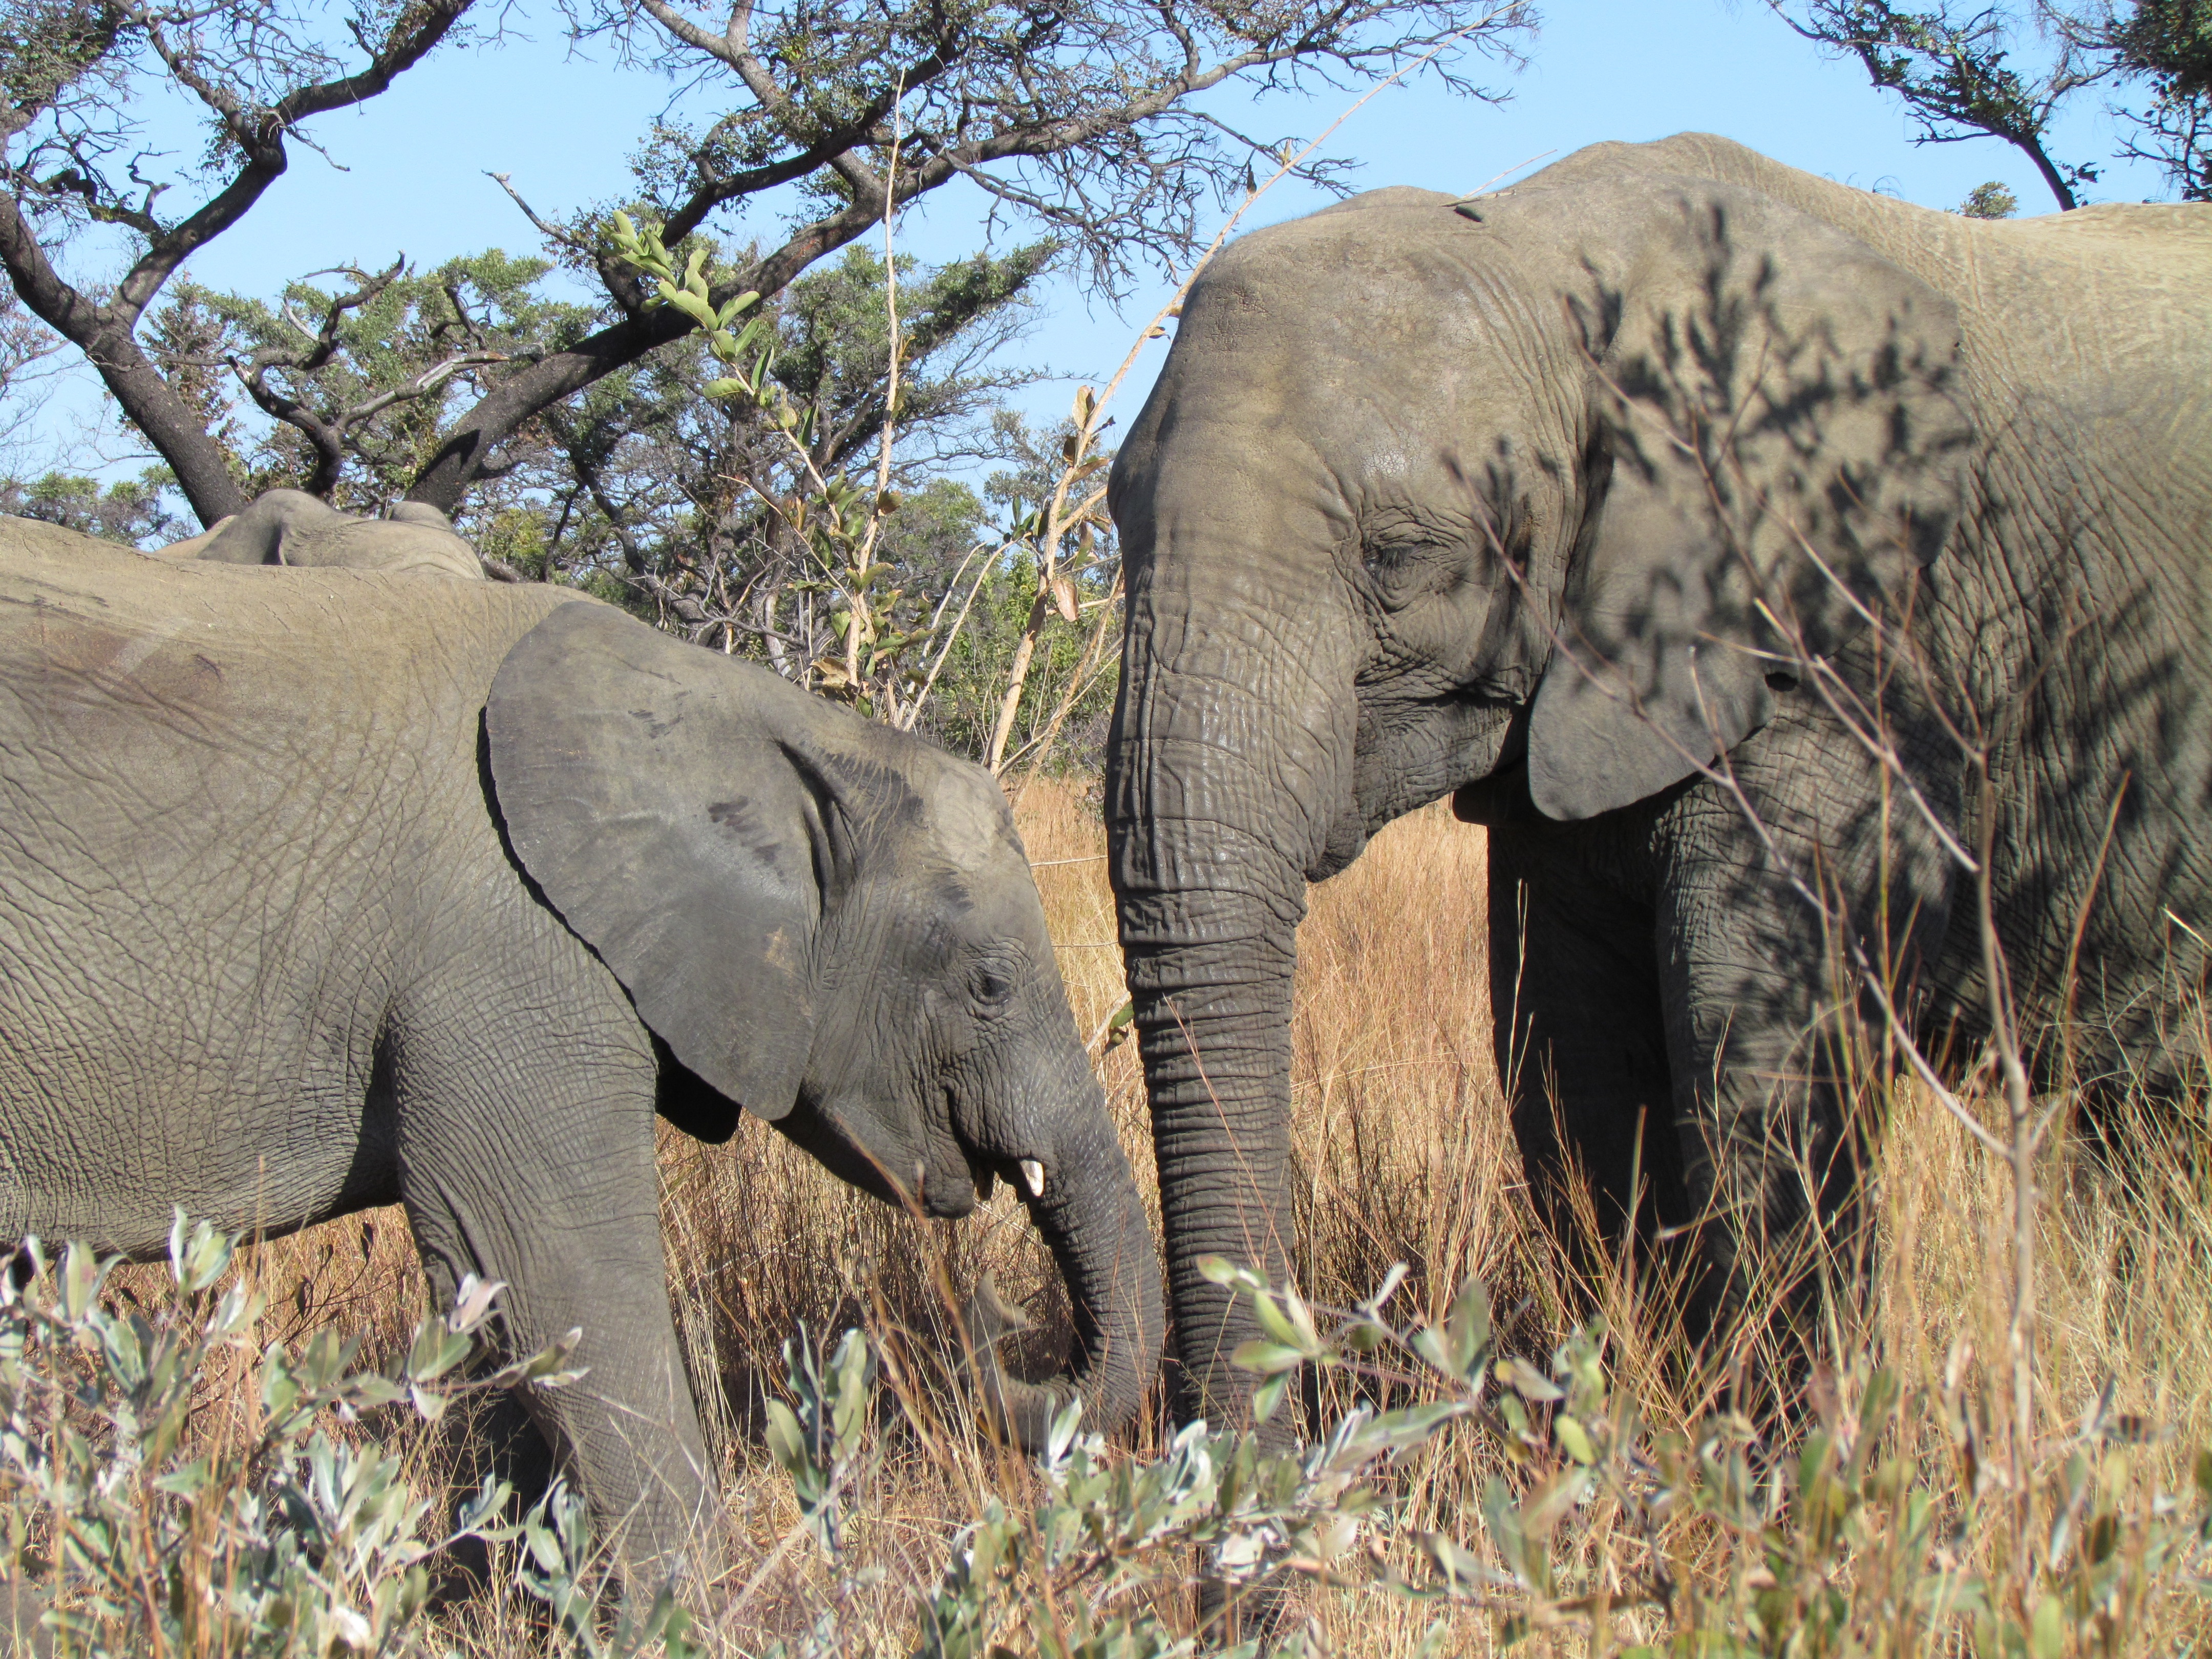
nature, adventure, trunk, wildlife, africa, mammal, baby, fauna, savanna, elephant, mother, grassland, safari, elephants, south africa, indian elephant, african elephant, elephants and mammoths